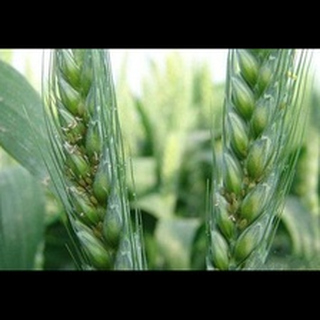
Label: wheat_aphid